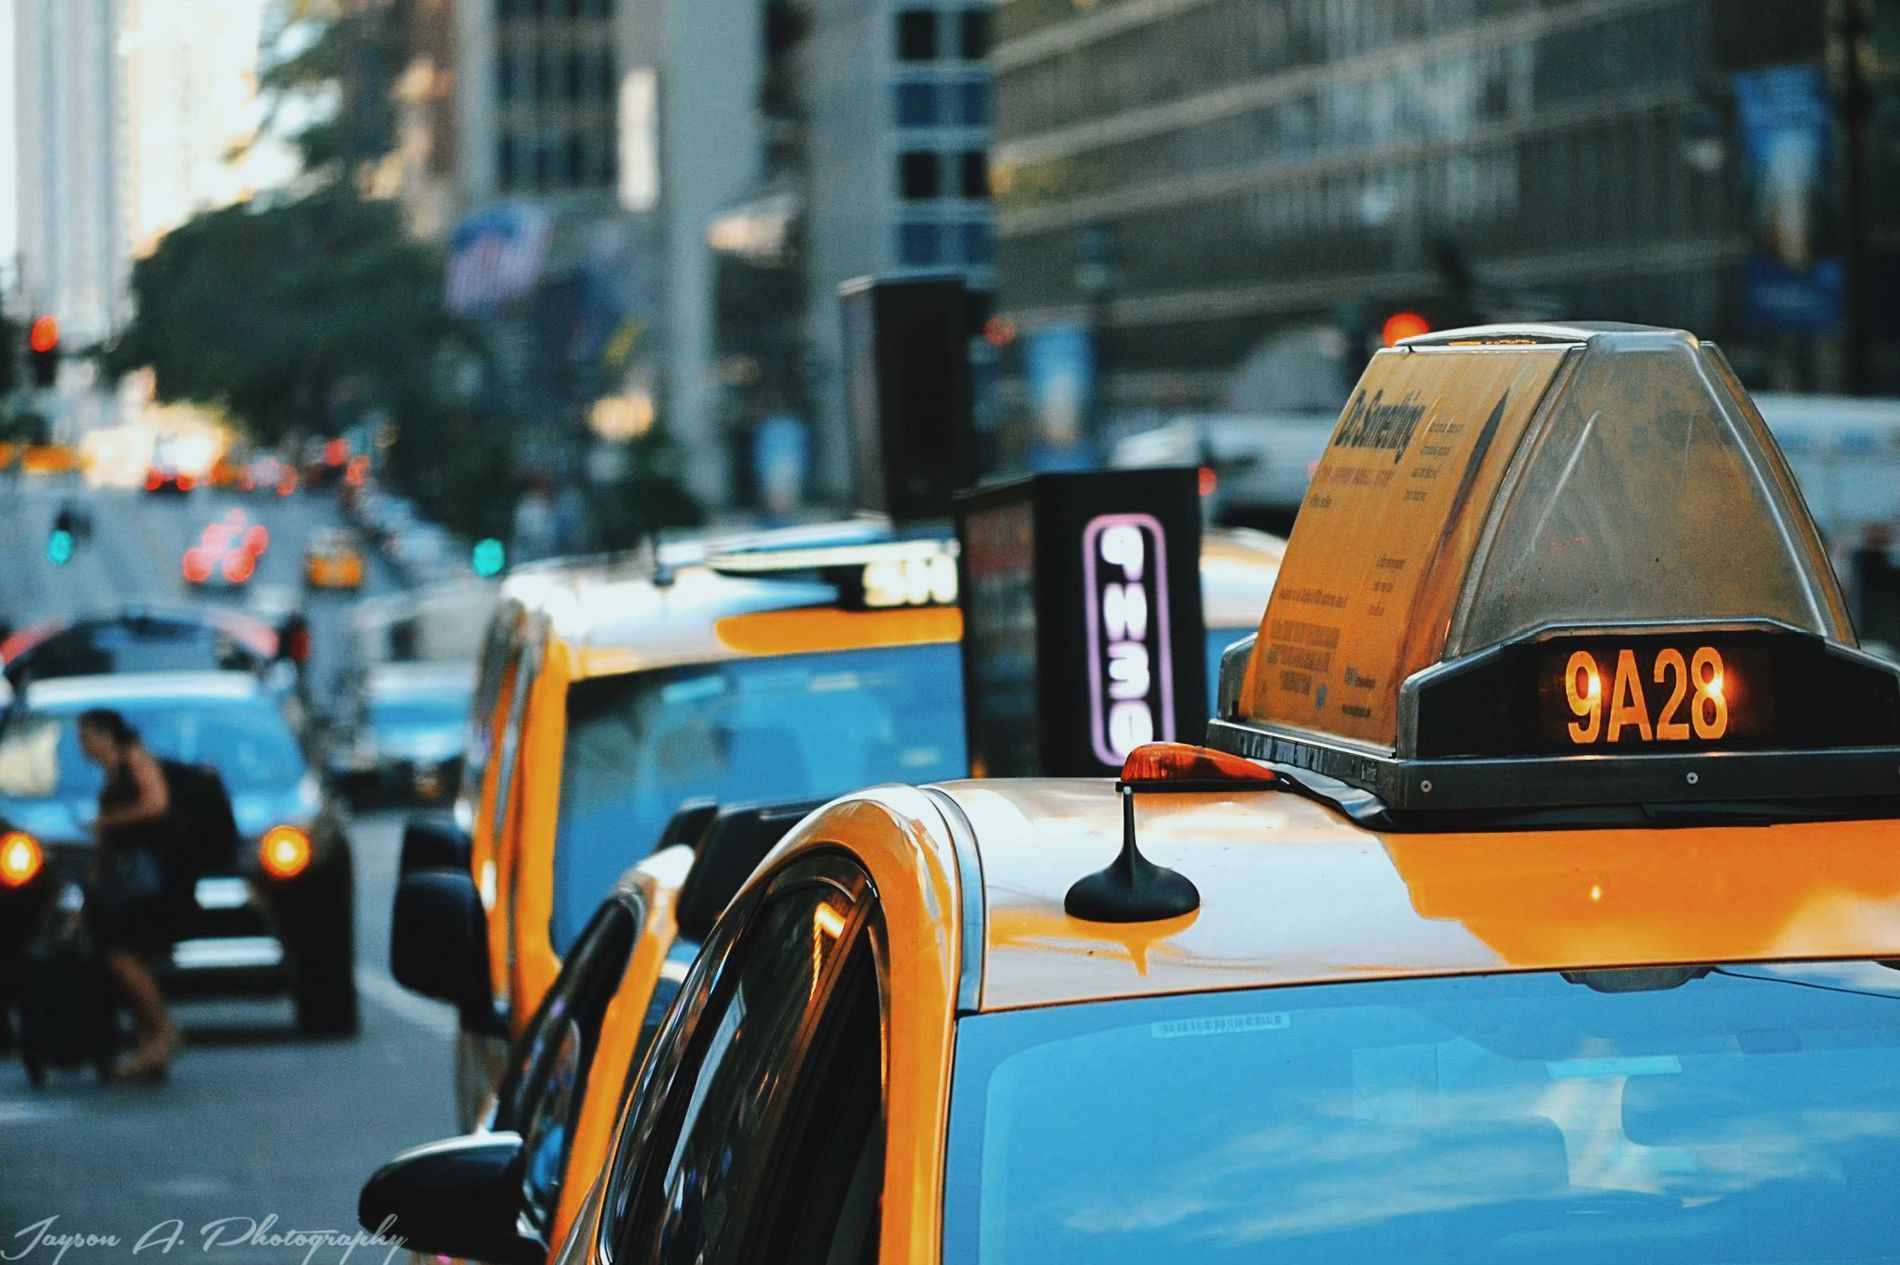
City life
The picture is a shot of an inside angle of yellow cabs waiting in line along a busy city street. One's eye catches the illuminated taxi number board "9A28" at the front of the nearest cab because the out-of-focus background consists of cityscapes, lamps, and moving cars in traffic.
Medium Close-Up, Low-Angle Shot that made scene located in a congested city center, perhaps New York City, renowned for its yellow taxis. The perspective highlights the congestion and flow of a city street, with a mix of modern skyscrapers and traffic lights in the background.
Labels: Transportation, Vehicle, Car, Taxi, Road, Person, Traffic Jam, City